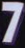
Number: 7